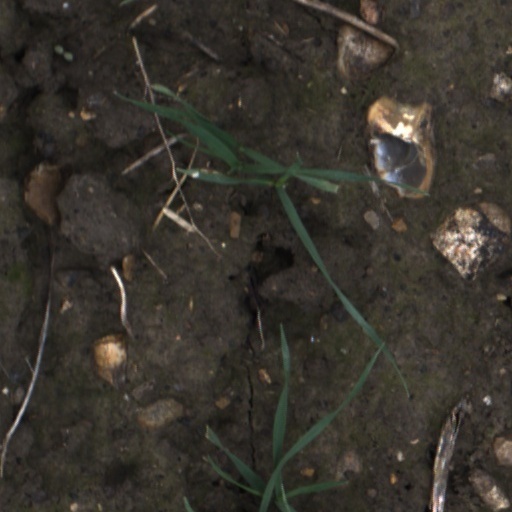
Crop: wheat